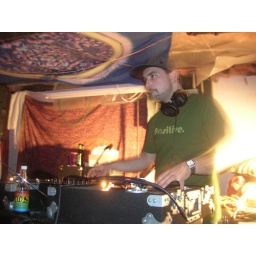
Run Tings in the green house